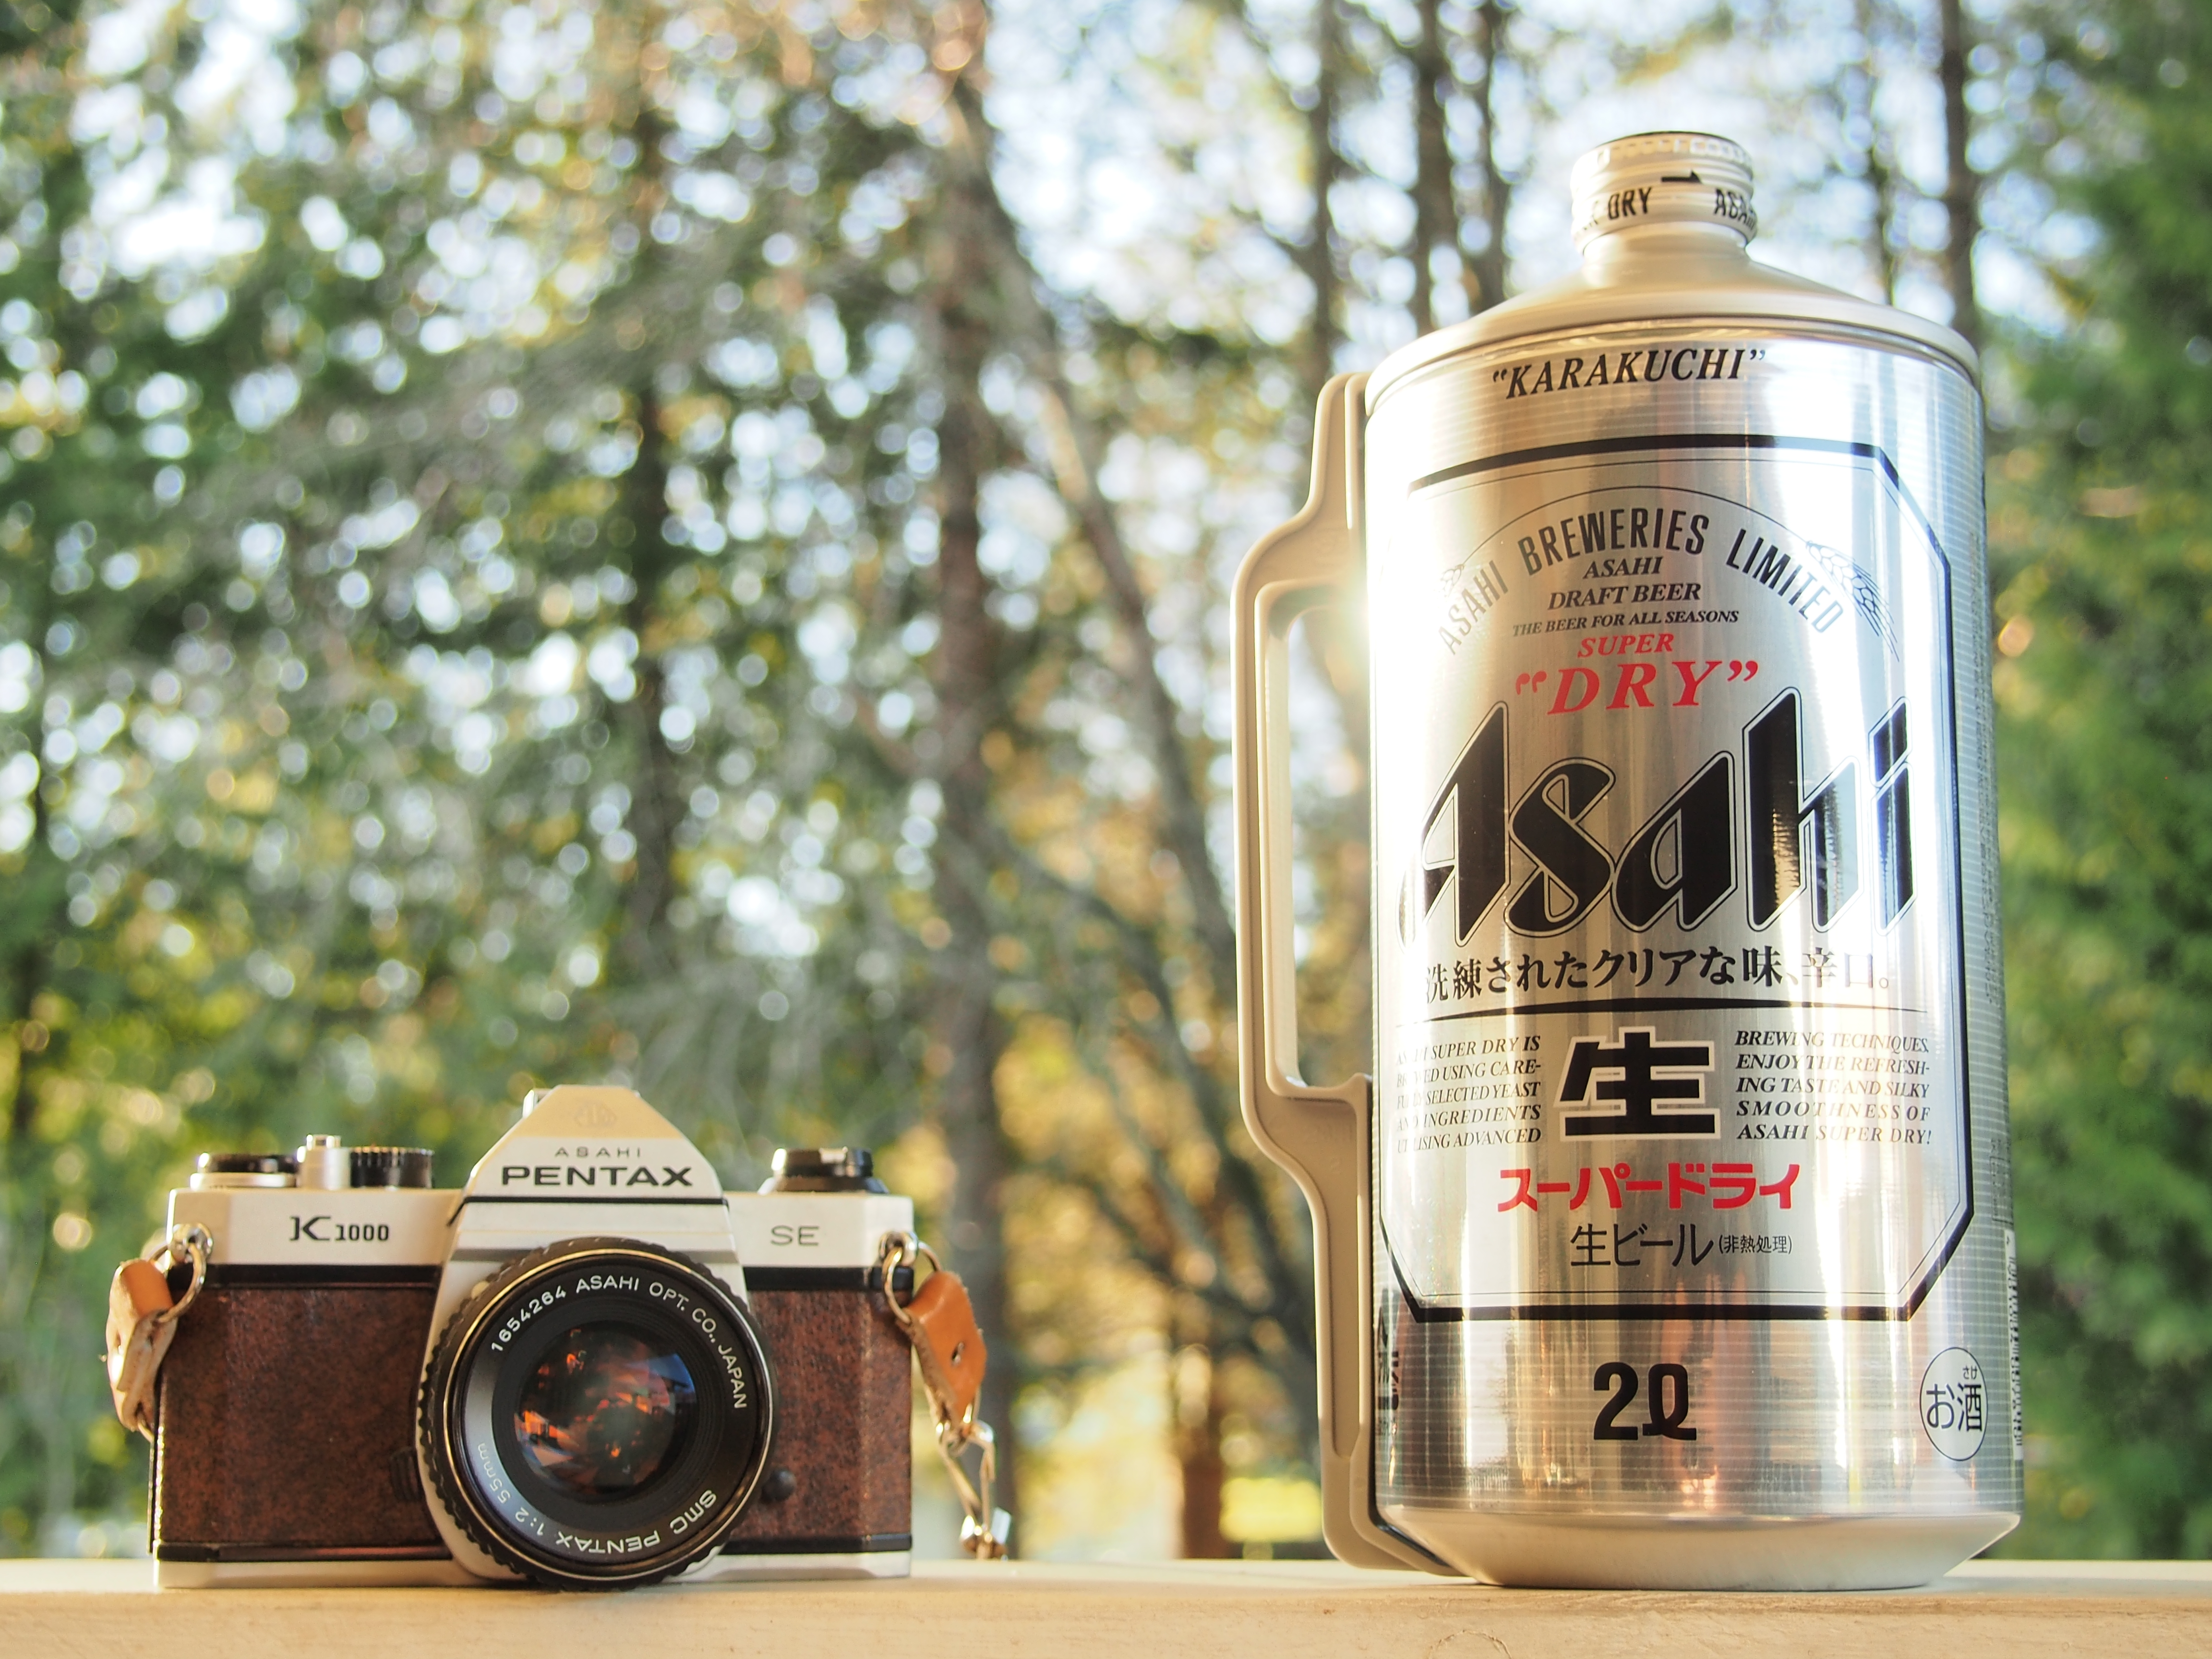
light, bokeh, dry, gift, beverage, drink, beer, present, cerveza, refreshing, k1000, smcpentax55mmf20, asahipentax, cerveja, japanesebeer, asahibeer, karacuchi, distilled beverage